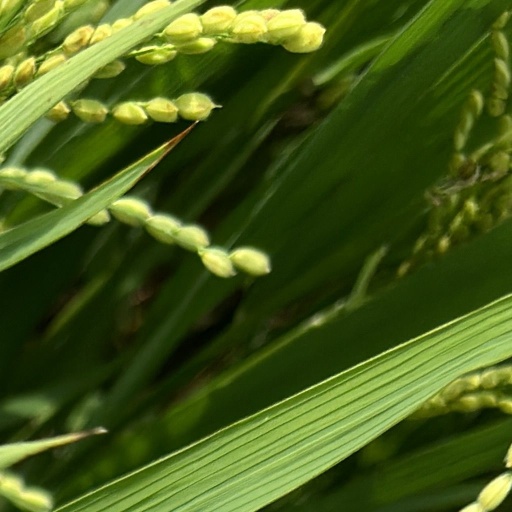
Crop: rice